Winn Road School

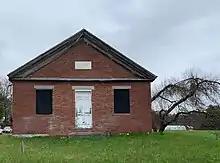
The school's façade, which faces southwest

The Winn Road School stands amidst fields in a rural area of southern Cumberland, on the east side of the junction of Winn and Range Roads. The building is a single-story brick structure with a gabled roof and granite foundation. Its main façade faces southwest toward Range Road and features a fully pedimented gable with a date block at the center, flanked by sash windows below the door. The wall openings for the door and windows are framed by granite lintels. Each side elevation features three sash windows, while the rear has two windows on the ground floor and a third at the attic level, which is now boarded over. While the interior has undergone significant alterations over the years, it has retained a sloping floor, which is an unusual feature for schools of that period.